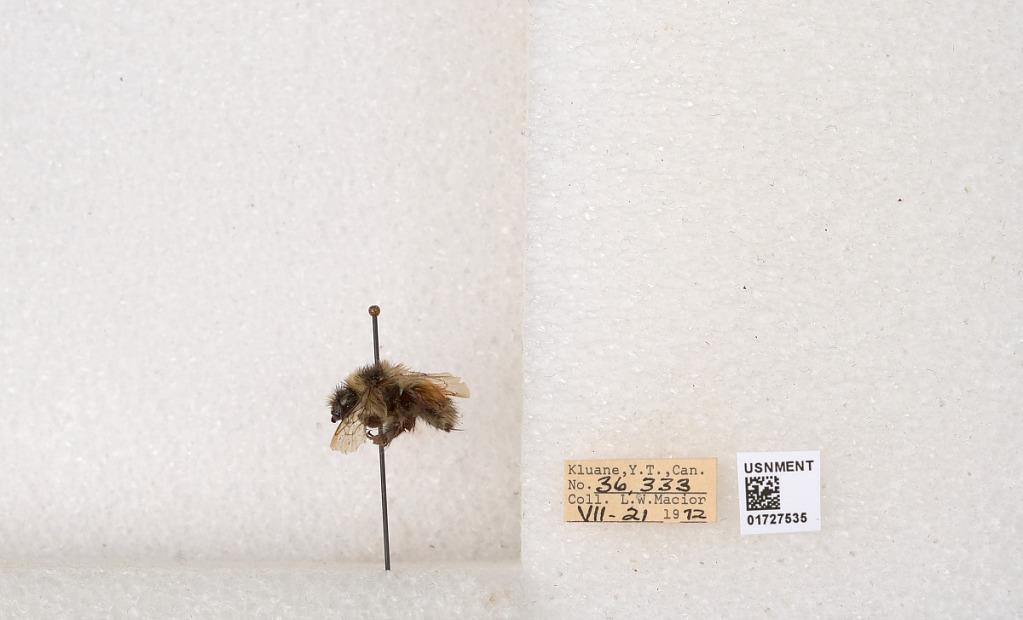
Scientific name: Bombus (Pyrobombus) sylvicola Kirby
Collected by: L. Macior
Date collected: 1972-7-21
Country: Canada
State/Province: Yukon Teritory
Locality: Kluane National Park and Reserve
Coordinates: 60.7493, -139.504